Mey-Air

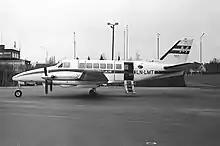
Beechcraft Queen Air at Tampere–Härmälä Airport in 1971

Mey-Air was established as a charter airline in 1970, by shipping owner Hans Otto Meyer. Based at the then secondary Oslo Airport, Gardermoen, it intended both to target the "ad hoc" as well as the inclusive tour charter market. It initially took over two Convair CV-240 from Meyer, although these were sold in 1970 and 1971. The airline followed up by buying eight aircraft of six different types, consisting of a Cessna 401, a Cessna 402B, a Cessna 421, two NAMC YS-11, two Beechcraft Queen Air, and a Beechcraft King Air 100. These aircraft were quickly sold, and by the end of 1972 only the Cessna 401 was still in service.